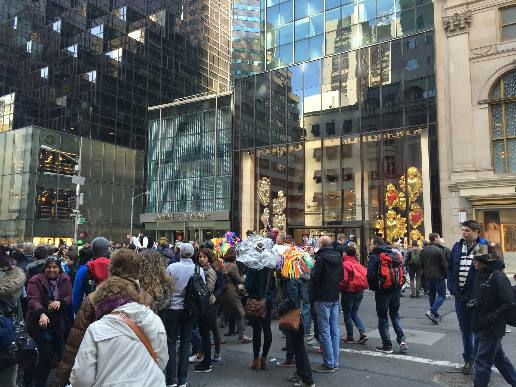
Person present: Yes